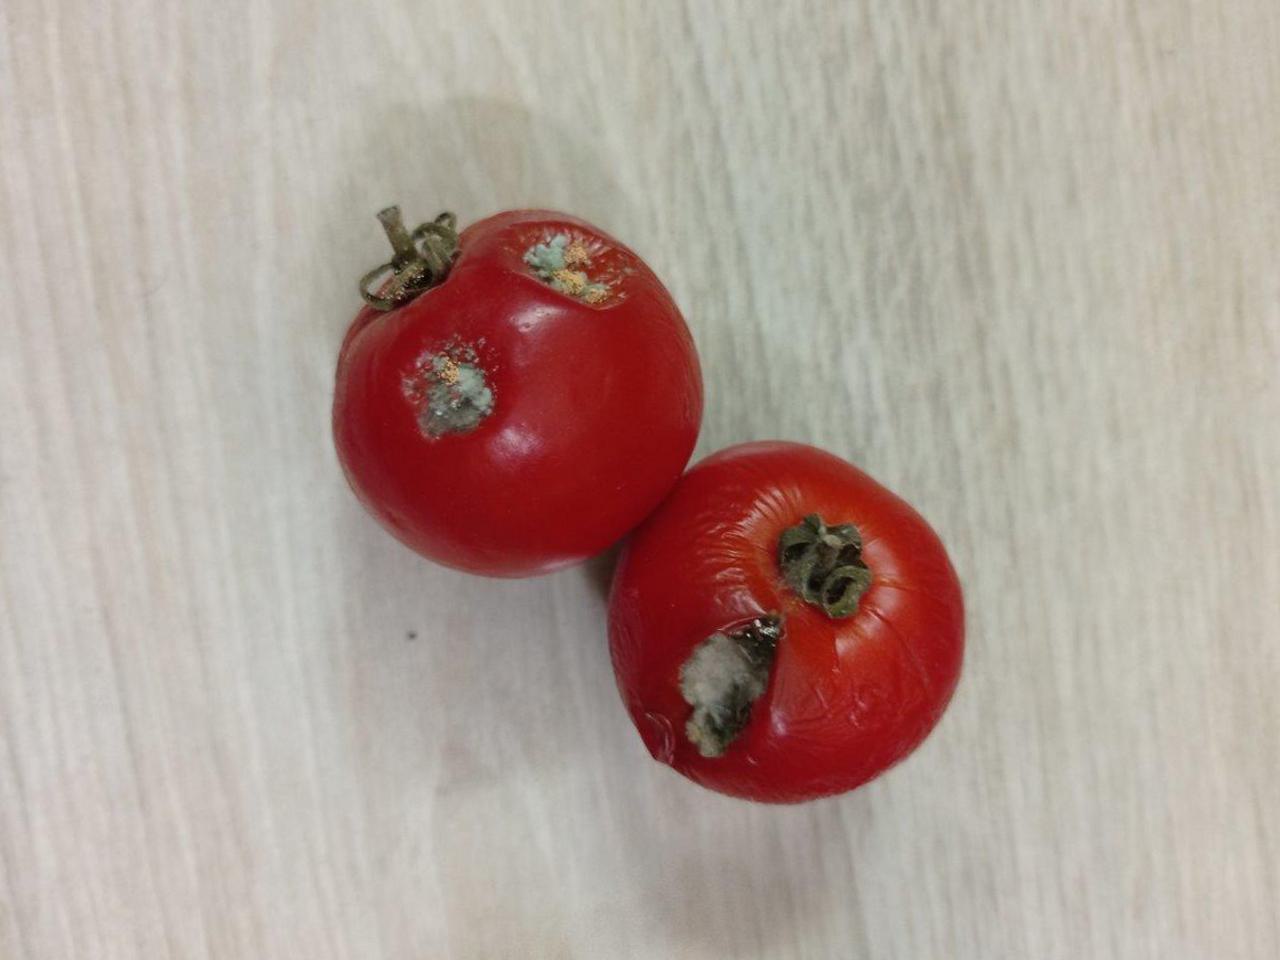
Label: Rotten